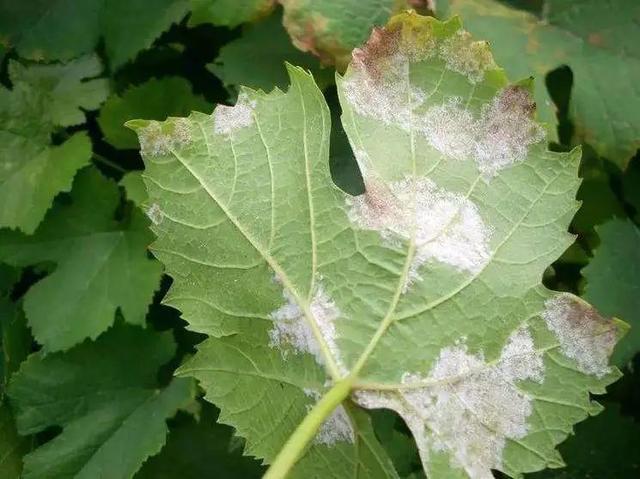
Plant: Grape
Disease: grape downy mildew